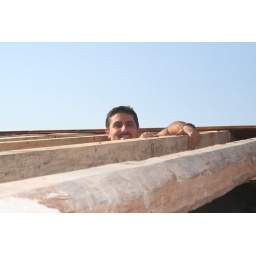
Roof building in Farm's house (16 ottobre 2006)